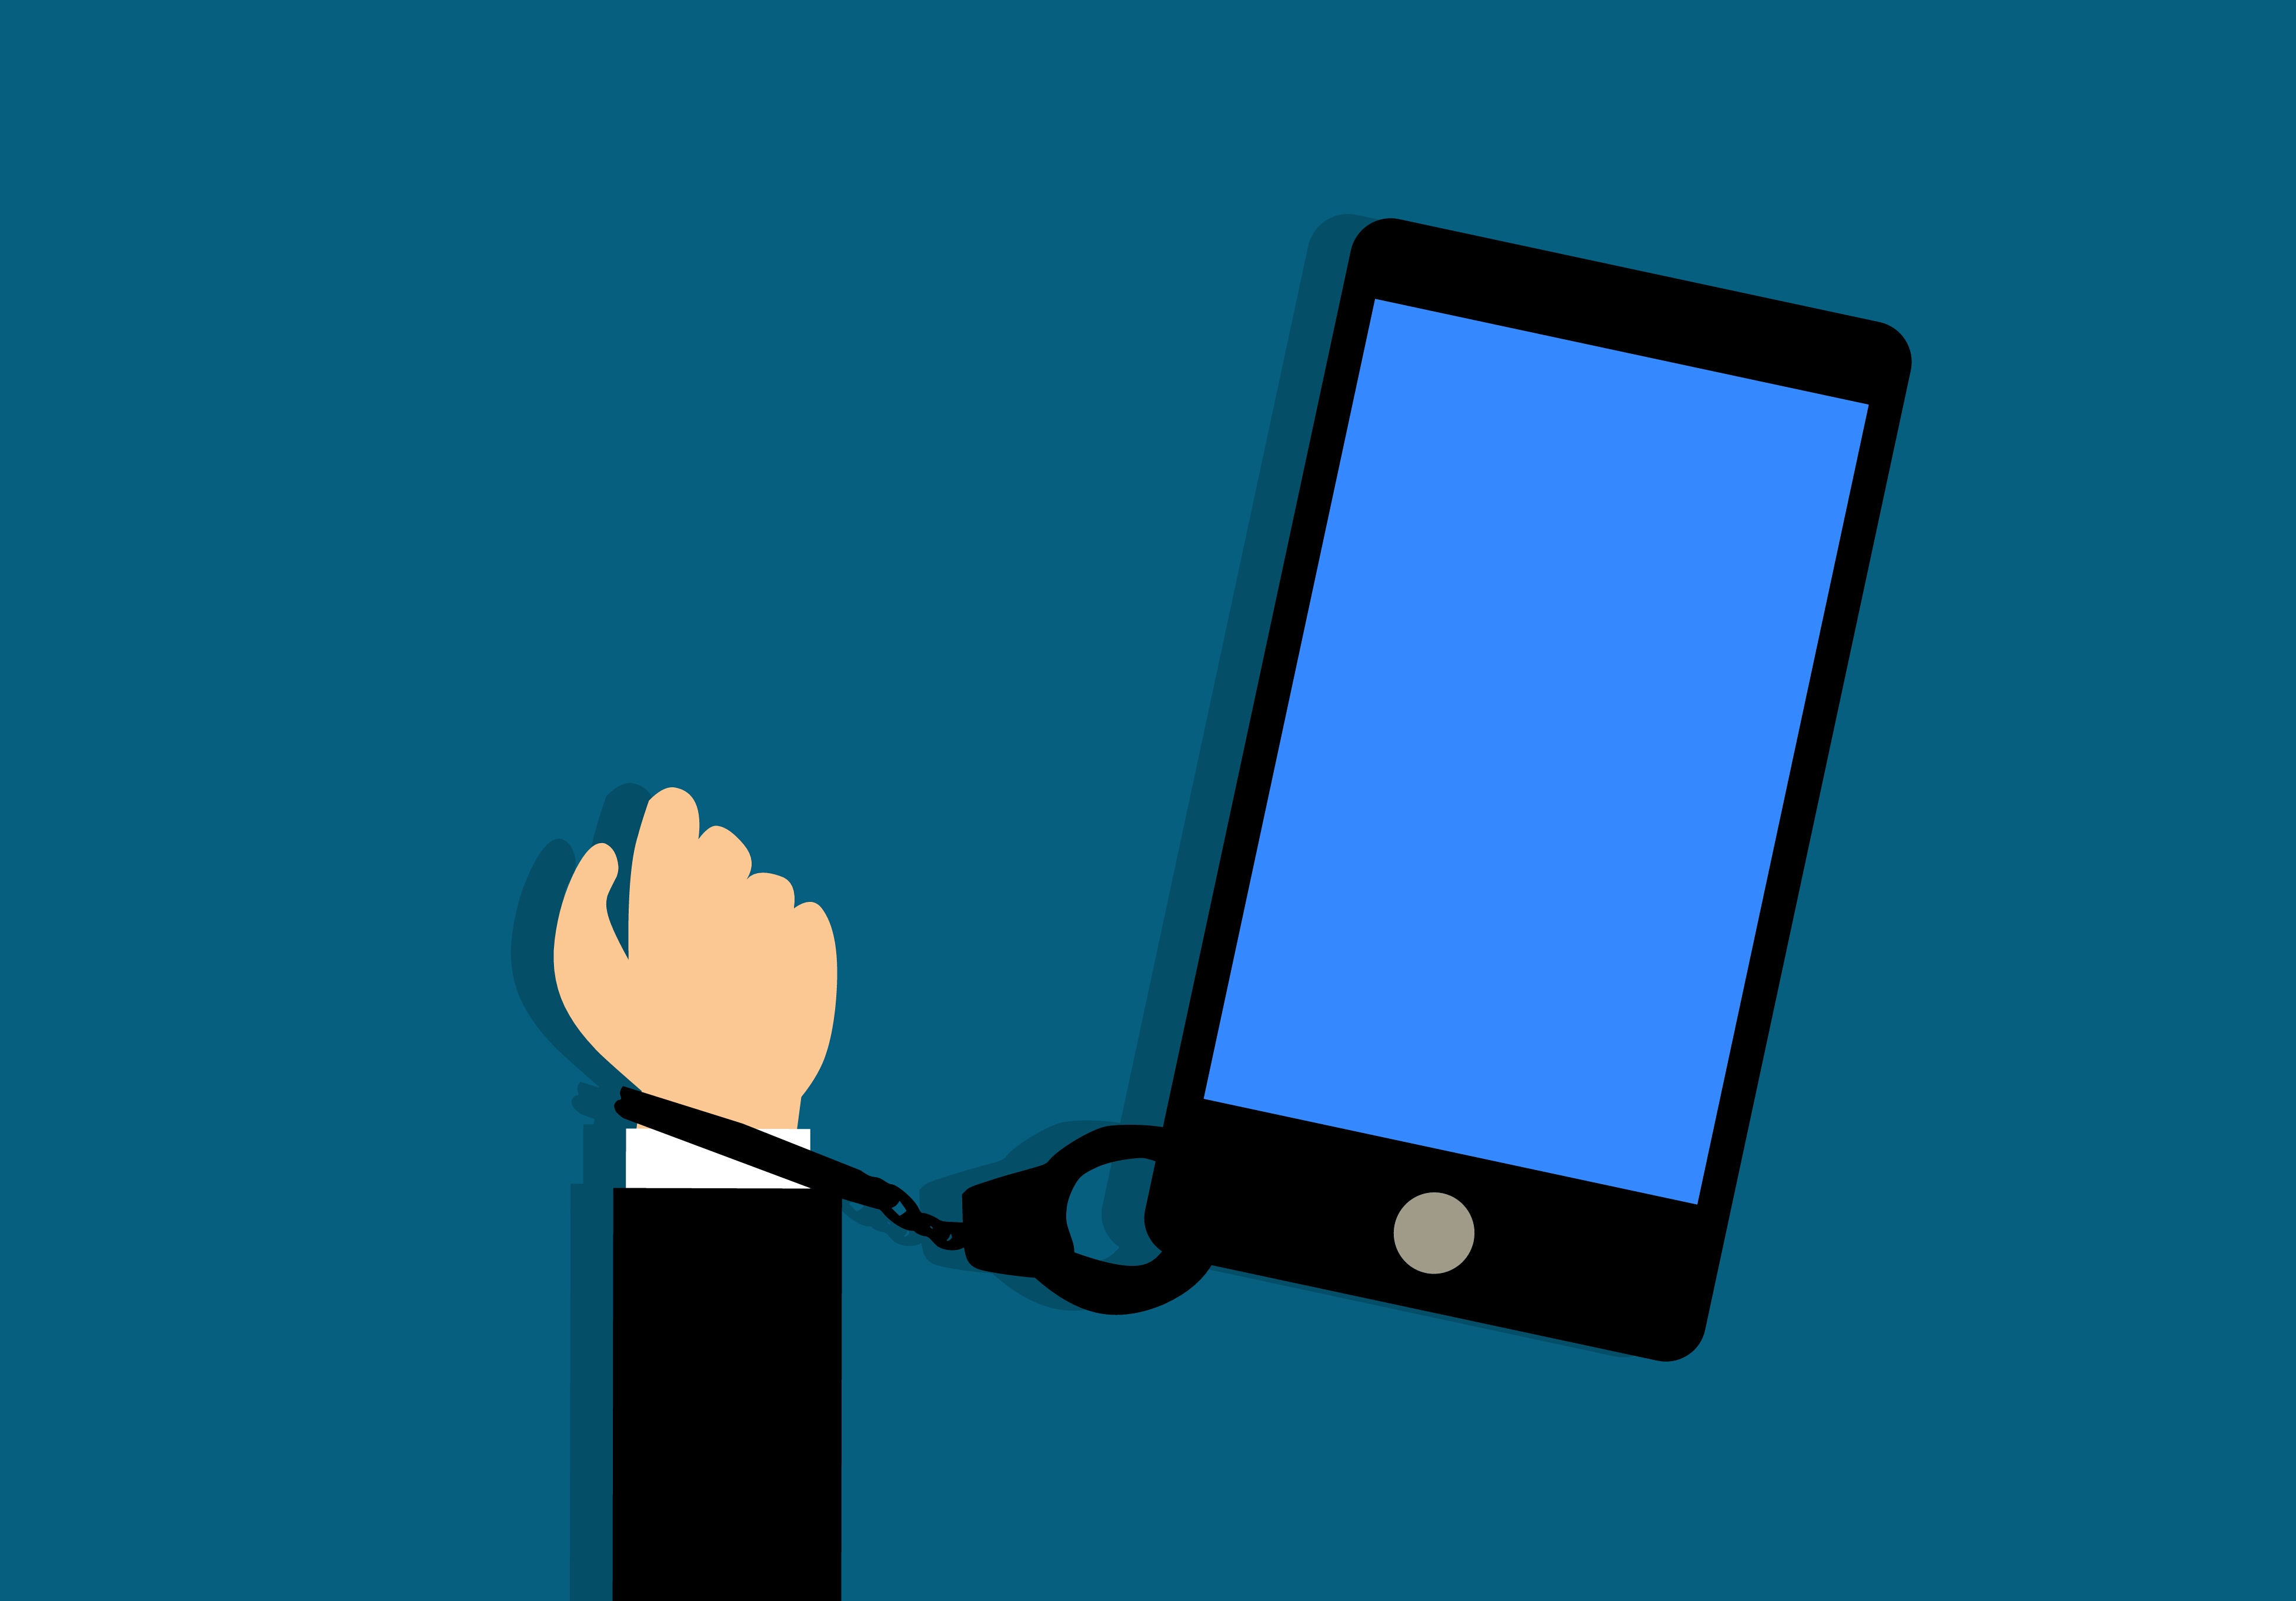
addiction, smartphone, addict, addicted, arm, blue, bound, brochure, browsing, cartoon, cellphone, chained, chatting, communication, habit, hand, handcuff, internet, lifestyle, media, mobile, online, phone, social, talking, technology, trouble, website, gadget, product, cellular network, mobile phone, communication device, angle, font, computer wallpaper